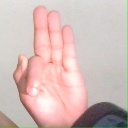
अक्षर: फ